Ludwig von Hagn

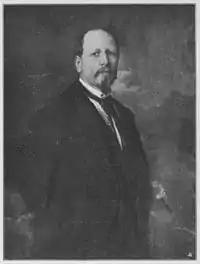
Ludwig von Hagn, portrait by Franz von Lenbach (1863).

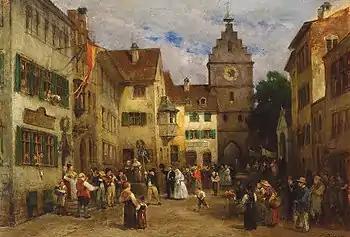
Busy Street with Wedding Party in Überlingen

Ludwig von Hagn (or Louis von Hagn; 23 November 1819 – 15 January 1898) was a German genre painter.